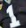
Number: 1